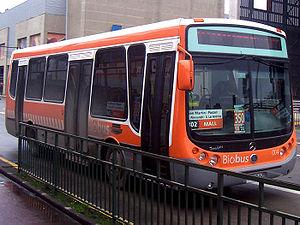
Concepción est une ville du centre-sud du Chili, capitale de la province homonyme et de la Región del Biobío. Son nom fait référence à l'immaculée conception.